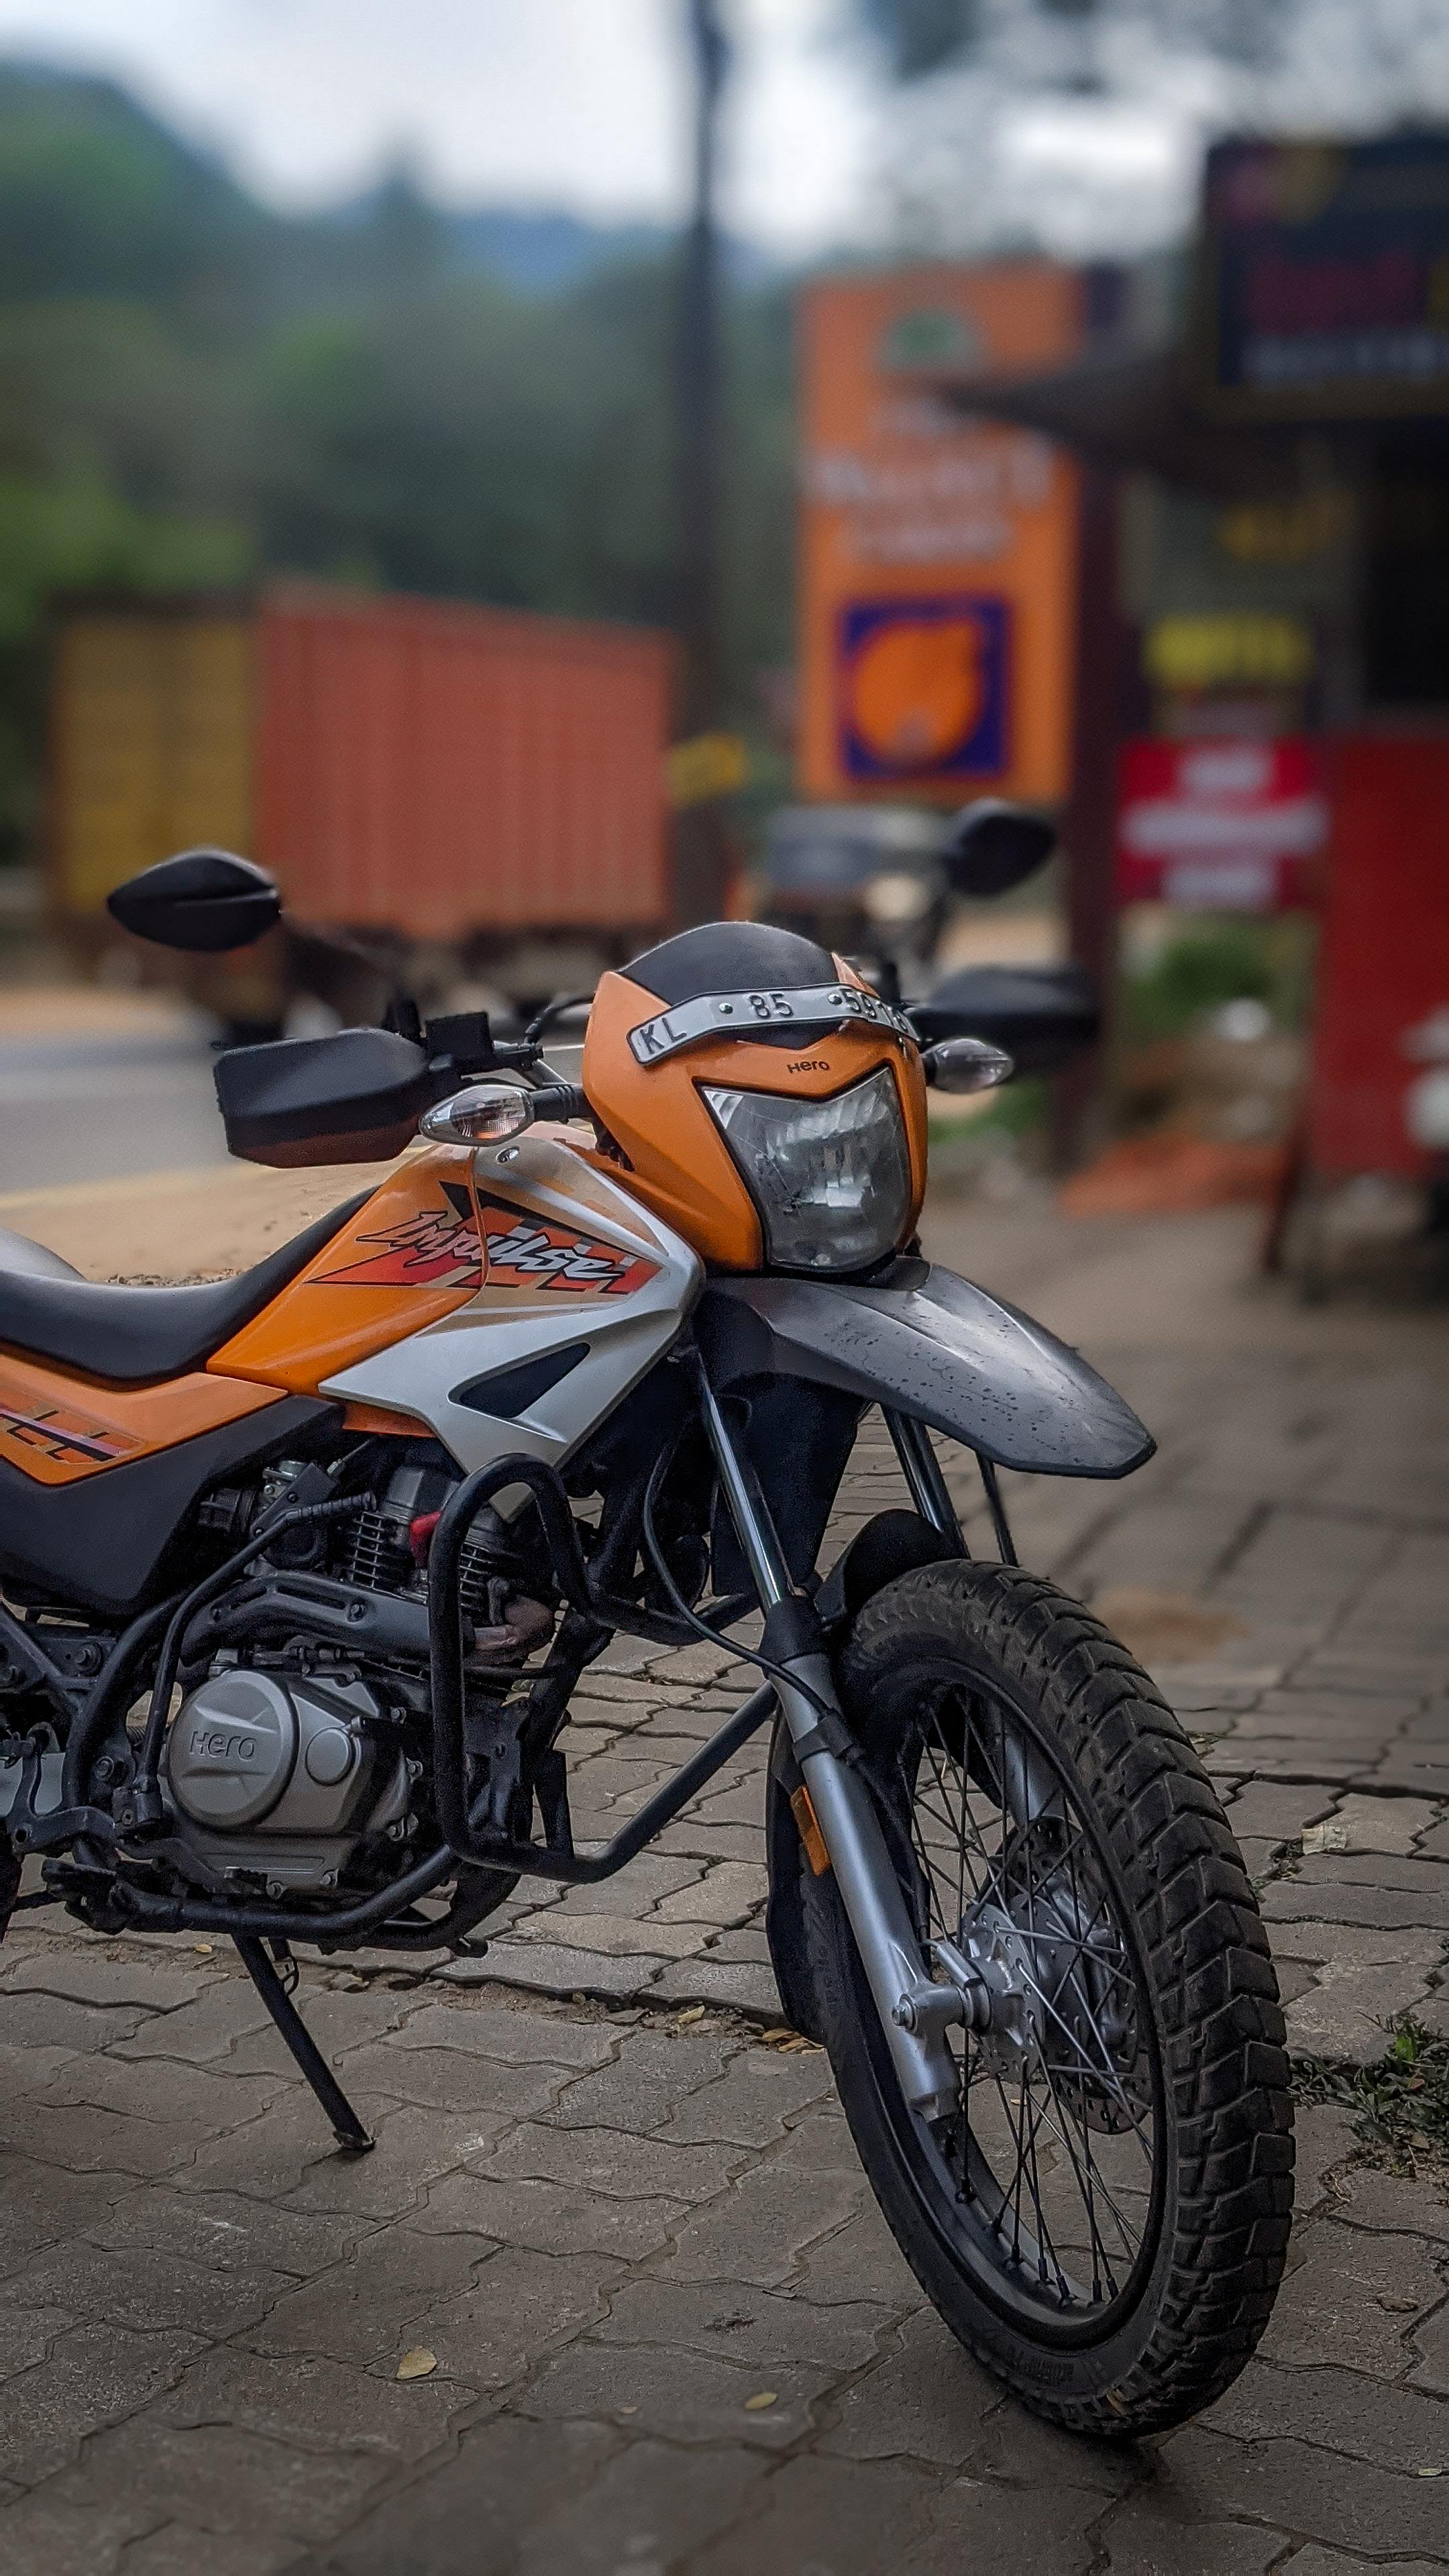
bike, impulse, wheel, tire, fuel tank, vehicle, automotive tire, automotive lighting, motor vehicle, vehicle brake, automotive design, alloy wheel, motorcycle, headlamp, automotive exhaust, rim, tread, motorcycle accessories, automotive exterior, fender, motorcycling, spoke, automotive wheel system, auto part, parking, personal protective equipment, exhaust system, motorsport, road, motorcycle fairing, tree, motorcycle racing, enduro, wood, soil, brake, carbon, honda, racing, landscape, suspension, metal, muffler, rolling, disc brake